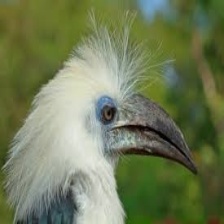
Species: WHITE CRESTED HORNBILL
Scientific name: TROPICRANUS ALBOCRISTATUS
ImageNet parent category: hornbill